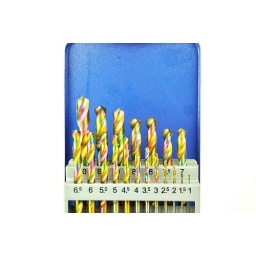
various size drill bits in a blue box